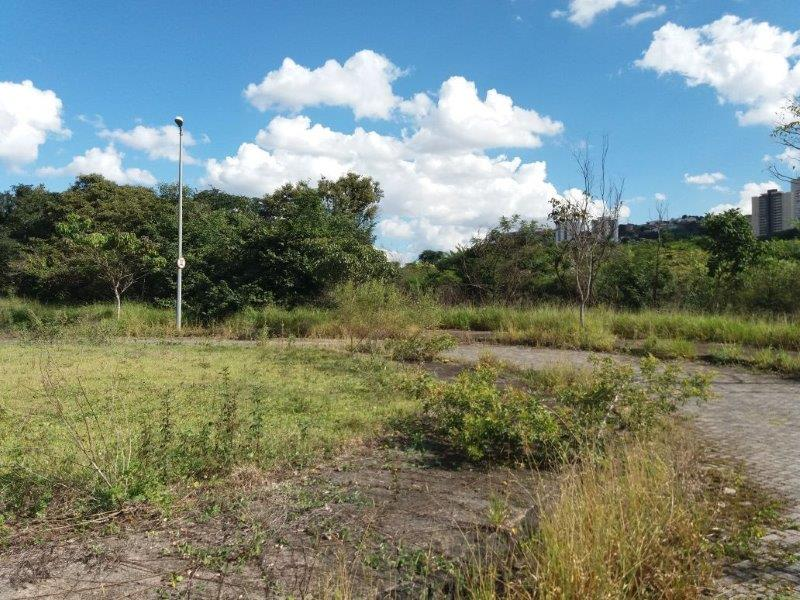
Fire: no
Smoke: no